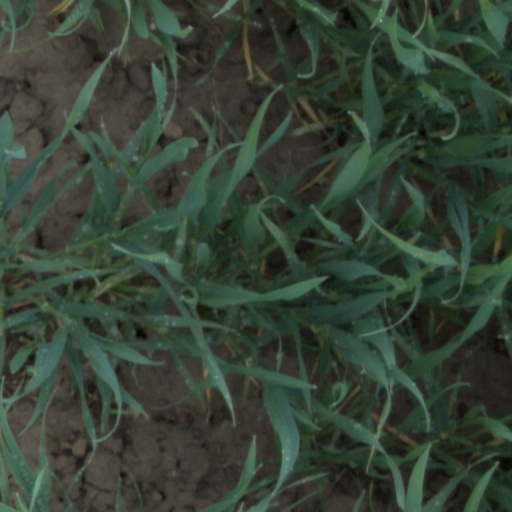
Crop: wheat